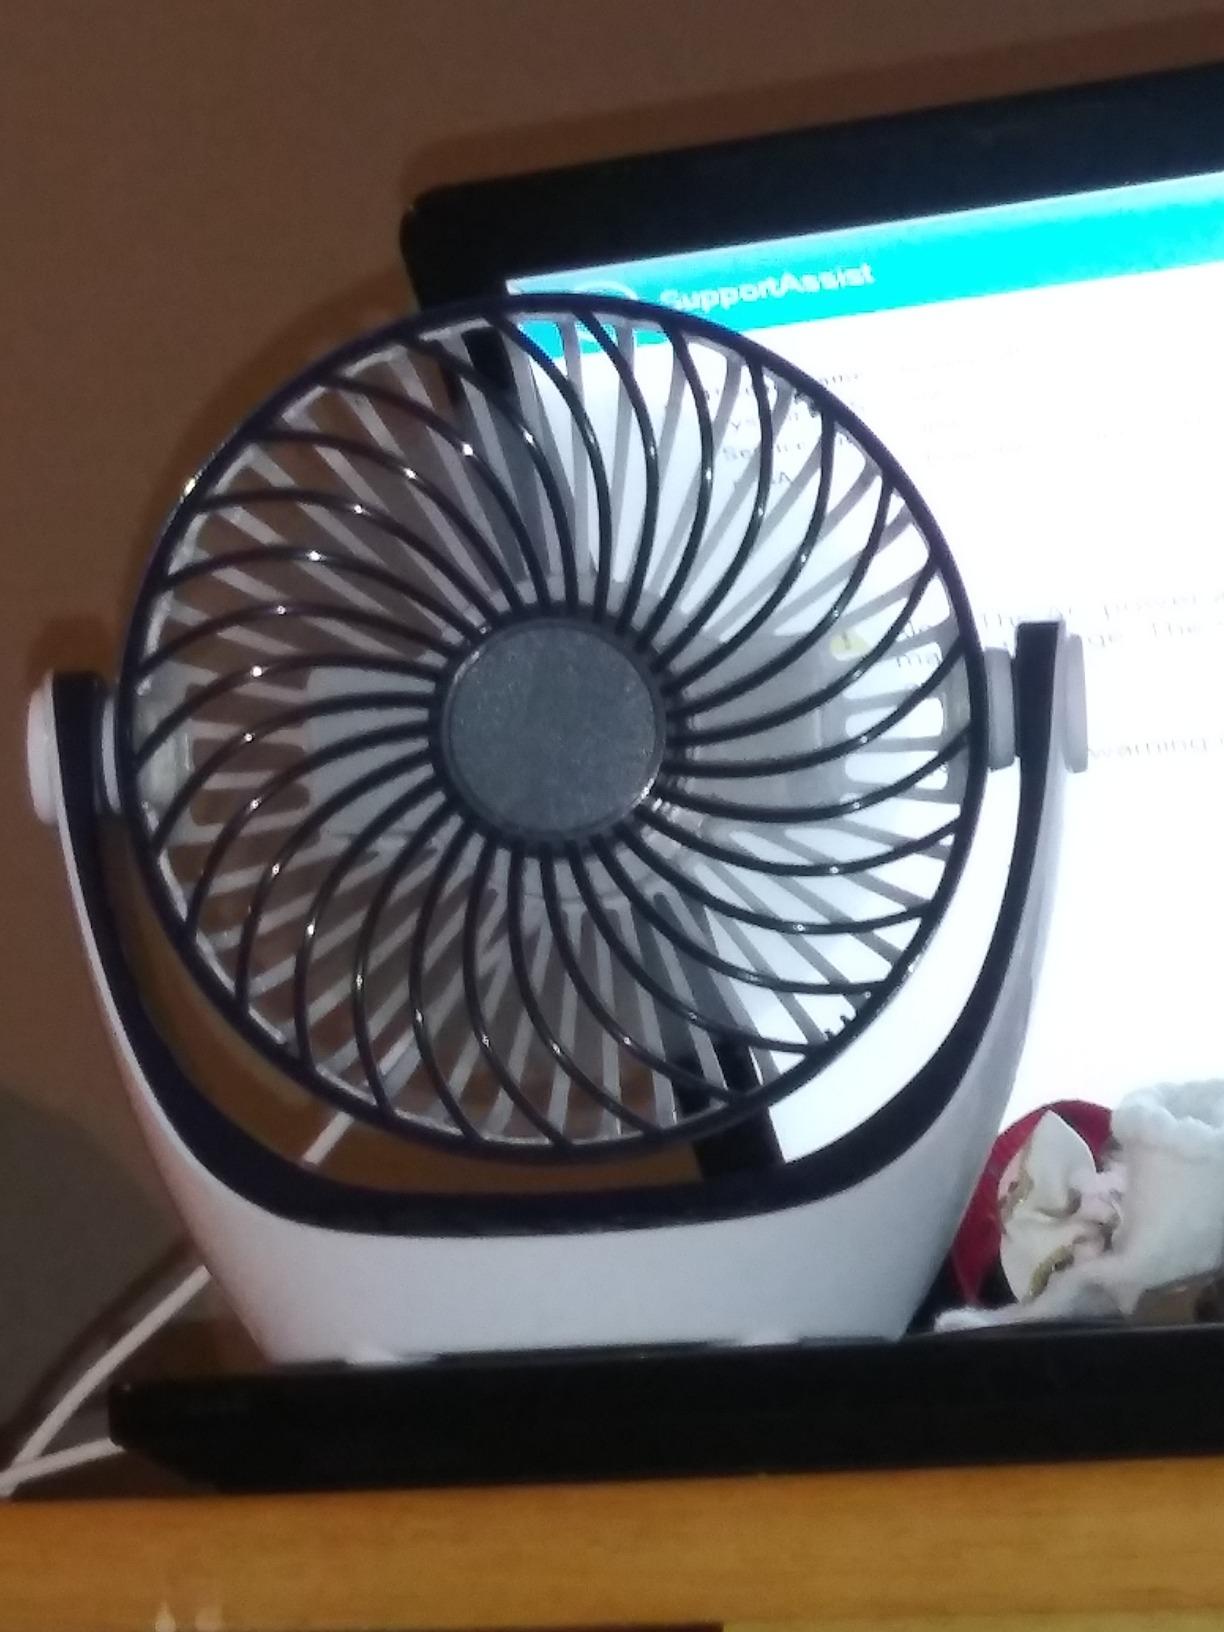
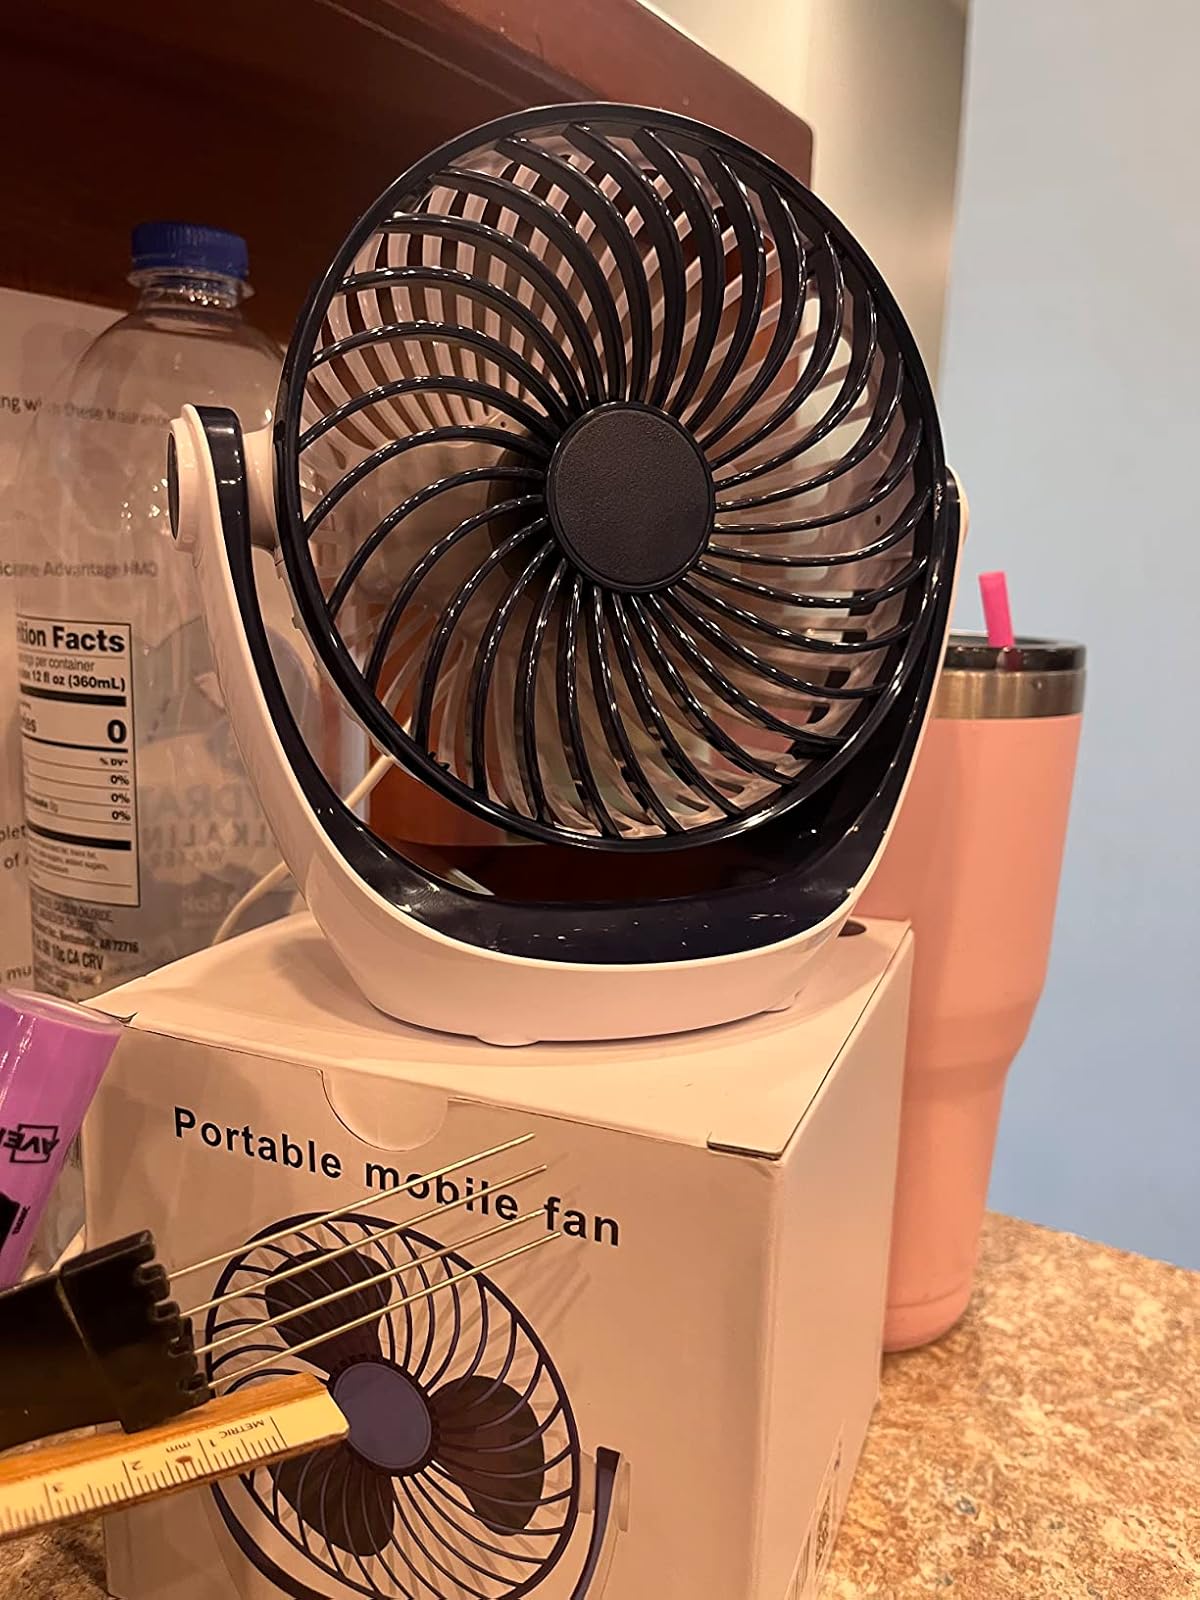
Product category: fan
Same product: yes